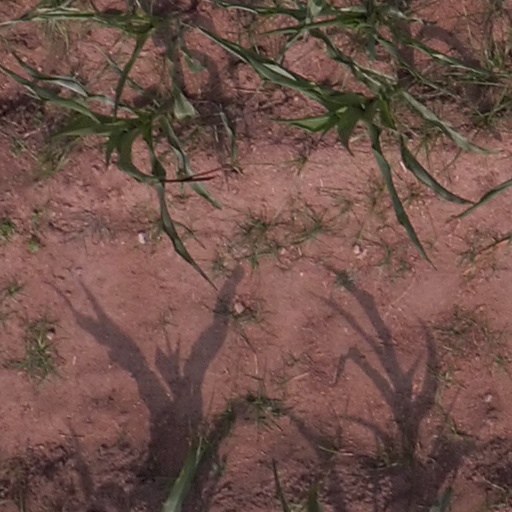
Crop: maize; corn